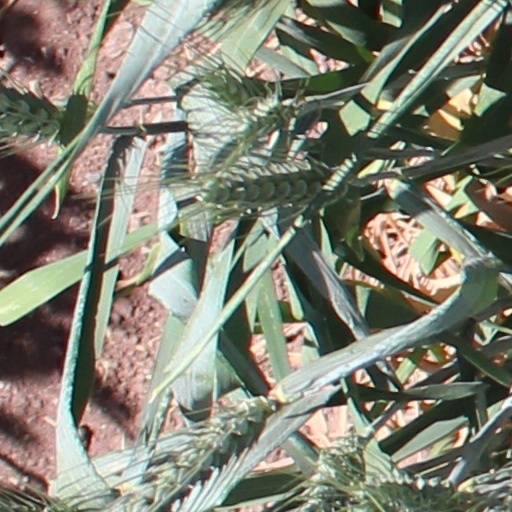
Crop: wheat